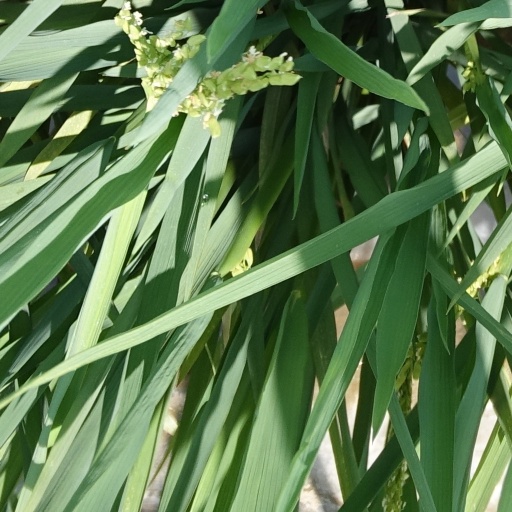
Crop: rice